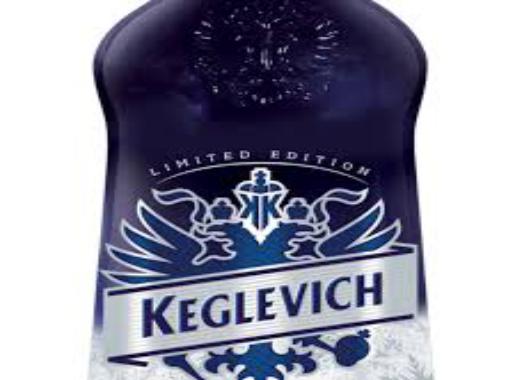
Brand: Keglevich
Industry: Food